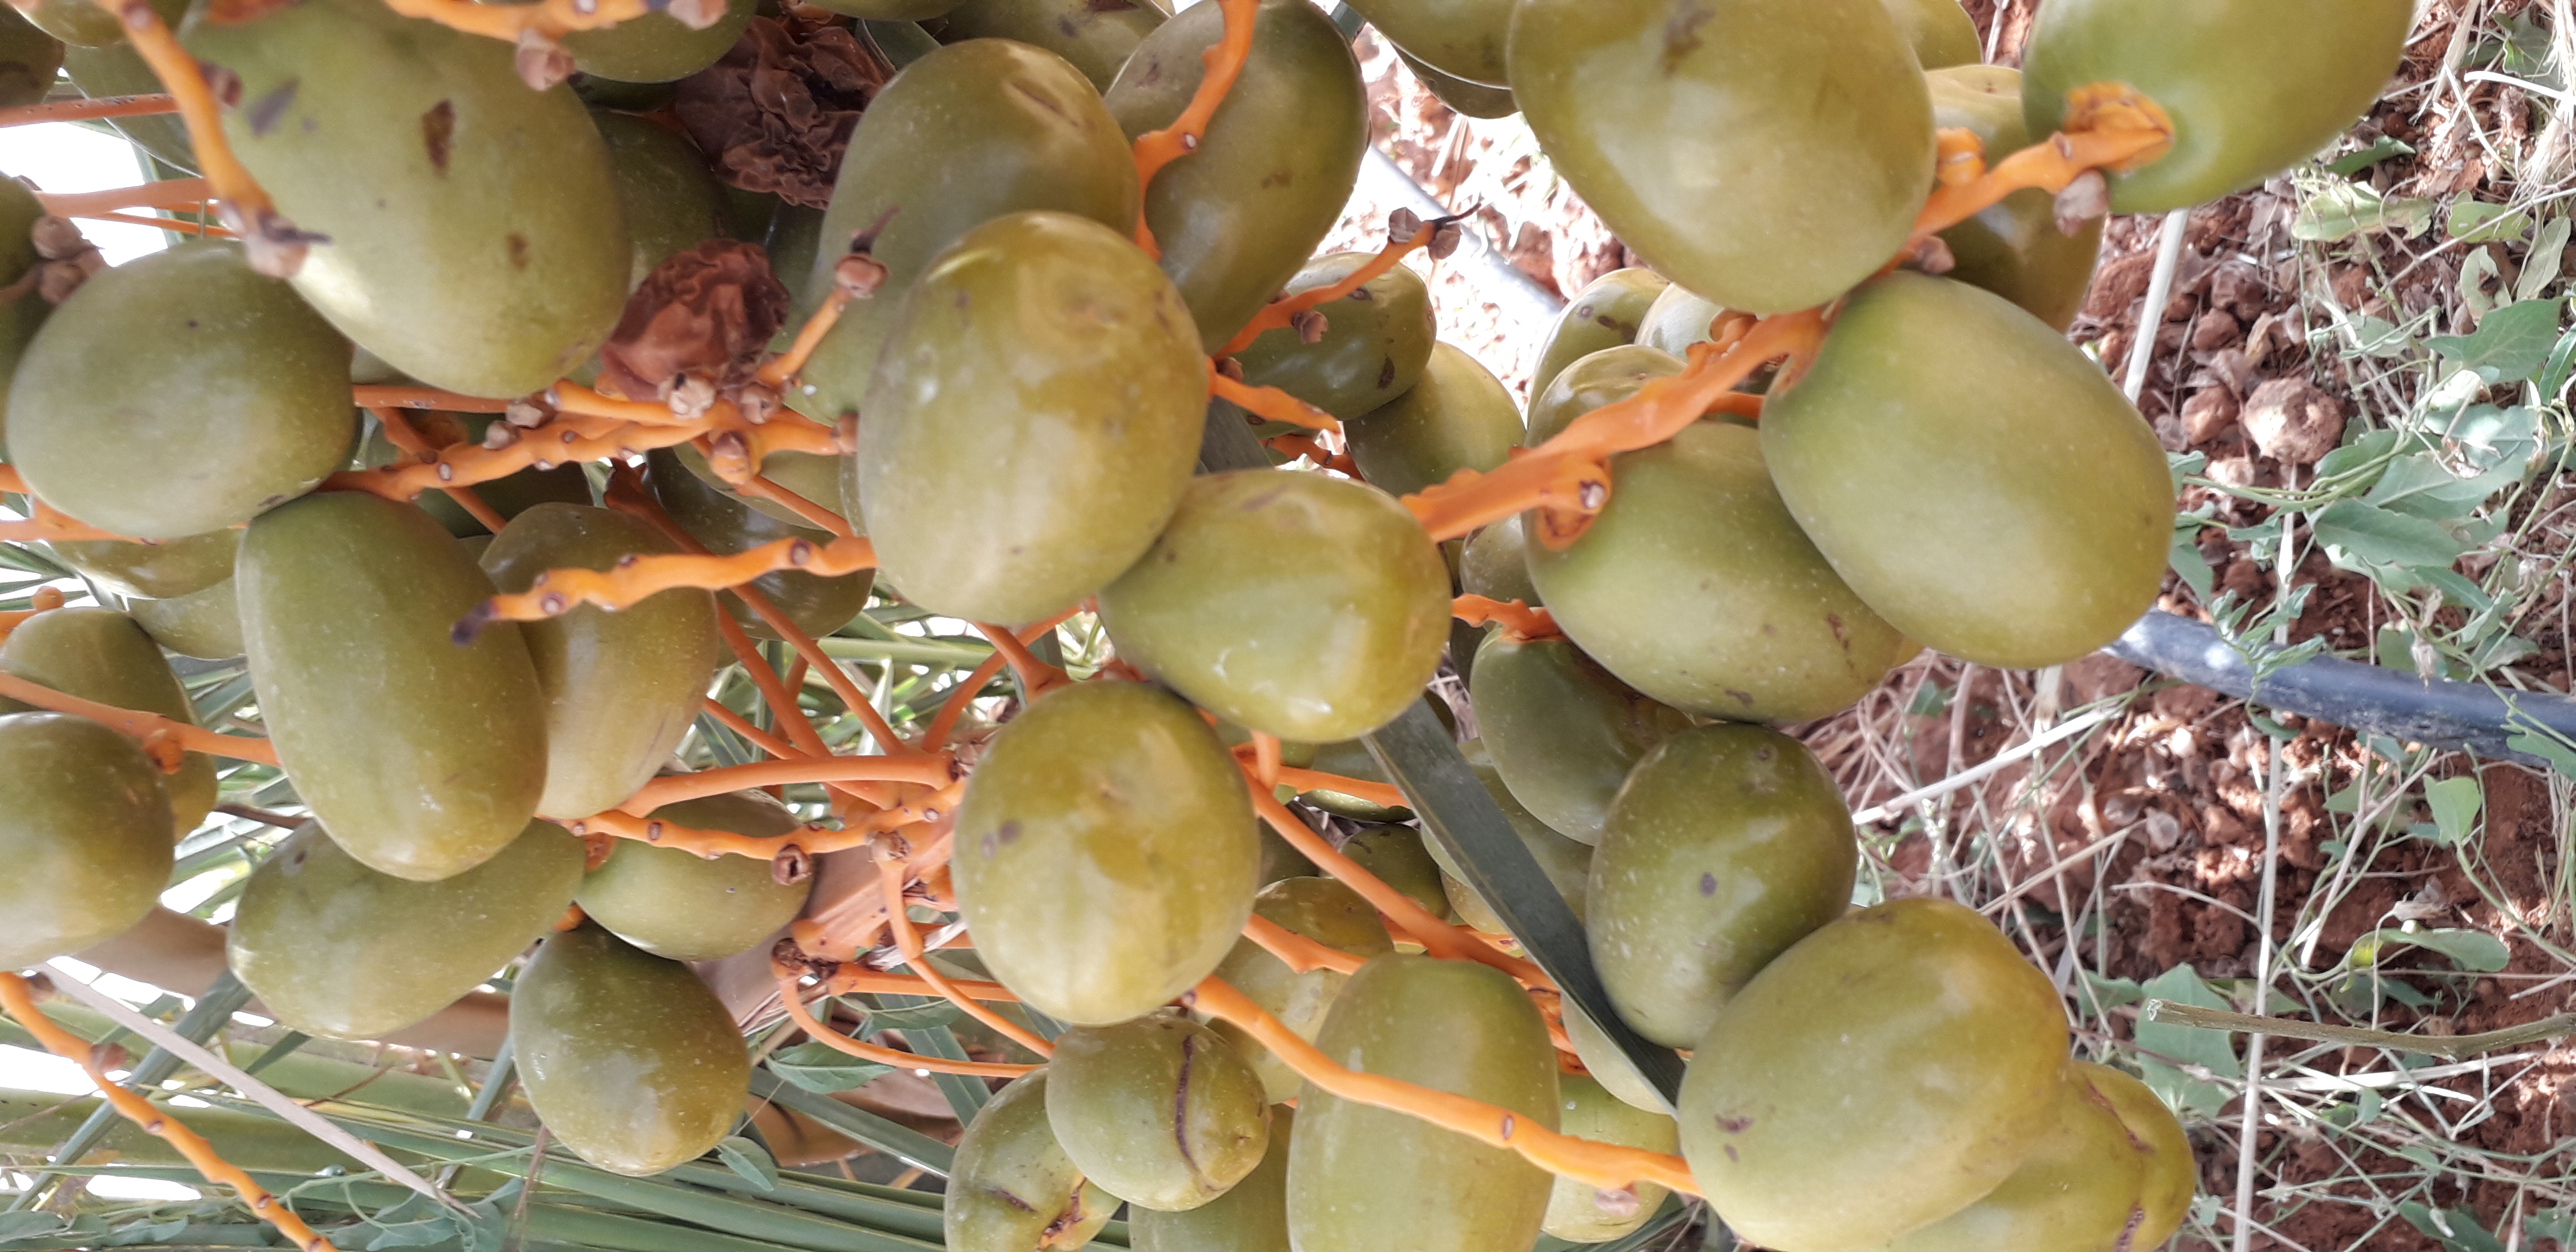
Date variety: Boufagous